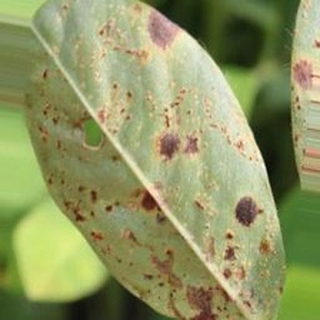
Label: groundnut_rust